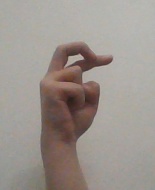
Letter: zay